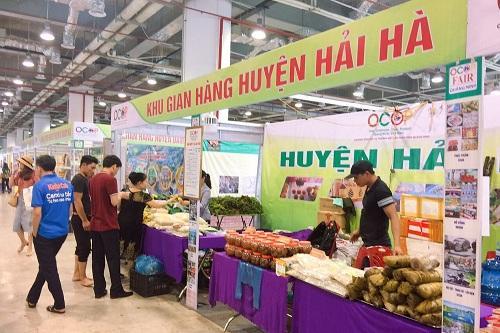
có nhiều người đang xuất hiện trong một khu hội chợ